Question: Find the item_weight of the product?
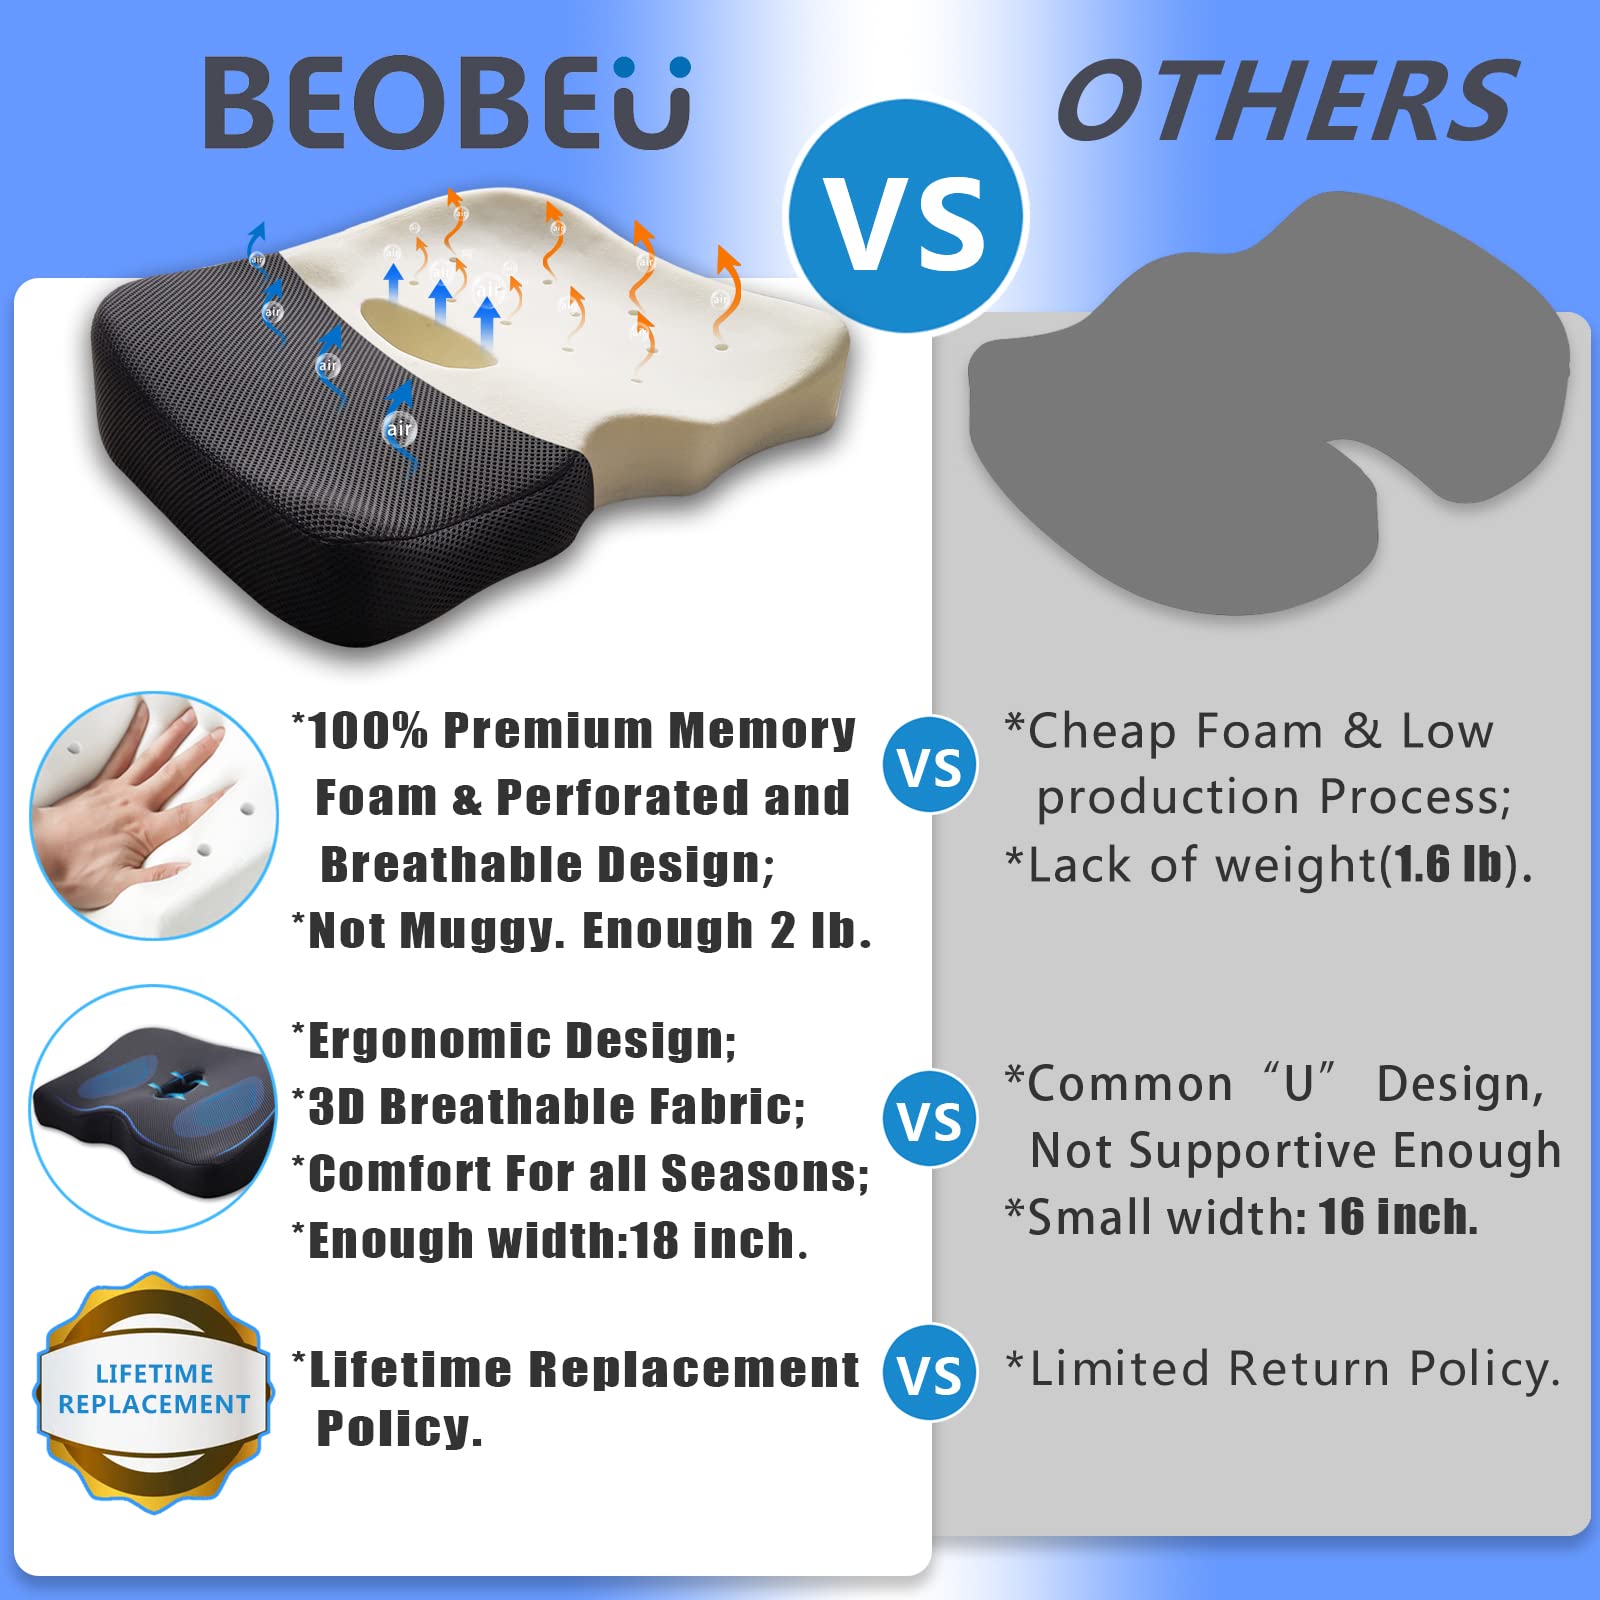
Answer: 1.6 pound